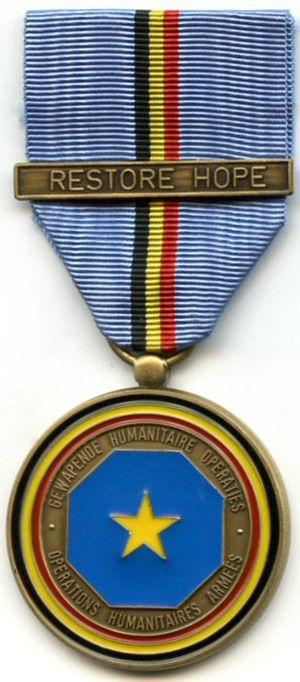
Médaille commémorative pour opérations humanitaires armées (Belgique)
La Médaille commémorative des opérations humanitaires armées, est une décoration militaire belge. Elle fut instituée le 11 septembre 1987 et est décernée aux soldats et aux membres civils des forces armées belges qui ont participé à une opération humanitaire armée.